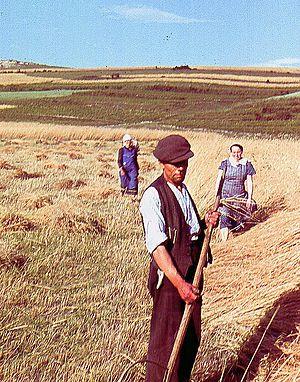
L'agriculture en Pologne emploie 17,4 % de la population active et contribue à 4,5 % du PIB de la Pologne. Le secteur de l'agriculture a été un secteur clé de l'intégration de la Pologne à l'Union européenne, dû fait de l'importante de la population agricole, et du besoin de restructuration du secteur pour atteindre les normes européennes en termes d'hygiène alimentaires, de rendements et de développement rural.